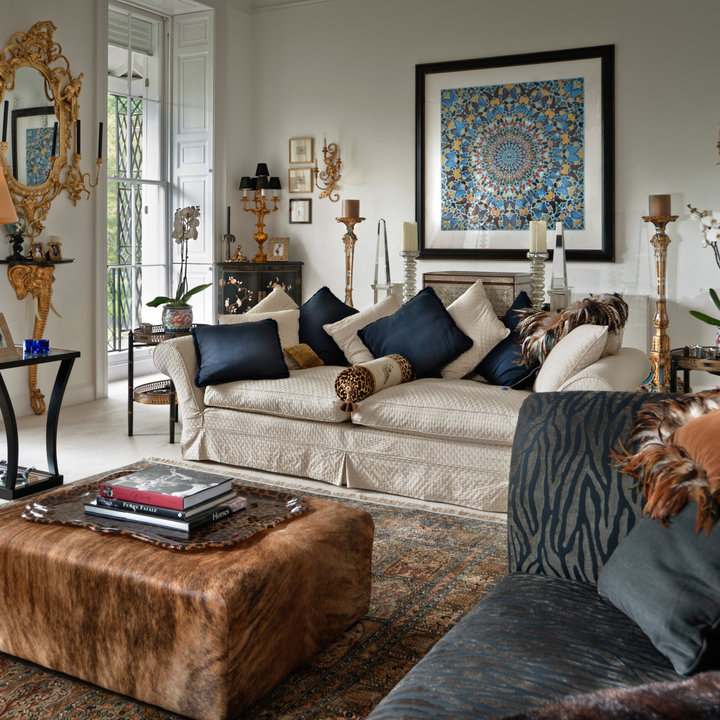
Style: Classic